Economy of Mumbai

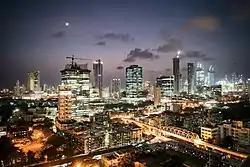
Mumbai is witnessing a massive skyscraper boom, with more than 250 currently under construction.

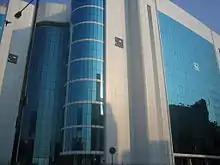
Securities and Exchange Board of India headquarters (SEBI)

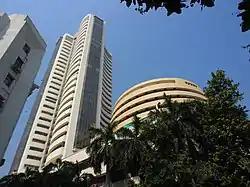
Bombay Stock Exchange building at Dalal Street

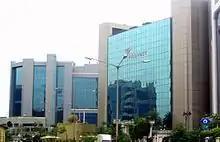
Wockhardt headquarters

Mumbai has traditionally owed its prosperity largely to its textile mills and its seaport until the 1980s. These are now mostly replaced by industries employing more skilled labour such as engineering, diamond polishing, healthcare, pharmaceutical marketing and information technology. Mumbai is today India's primary financial centre, housing both major Indian stock exchanges (the Bombay Stock Exchange and the National Stock Exchange, which are the 9th and 10th largest stock exchanges in the world by market capitalization), brokerages, asset management companies (including the majority of Indian mutual funds), the headquarters of most Indian state-owned and commercial banks, as well as the financial and monetary regulatory authorities of India (the Securities and Exchange Board of India and the Reserve Bank of India) and many other institutions.